Ontario Highway 169

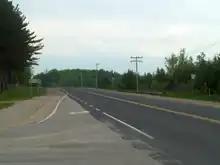
Highway 169 east of Orillia

Highway169 was created in the mid-1970s as part of a renumbering plan of existing highways; it originally formed the southerly leg of Highway69. Due to the complex nature of that highway, only the history of the Brechin – Foot's Bay road is covered here.